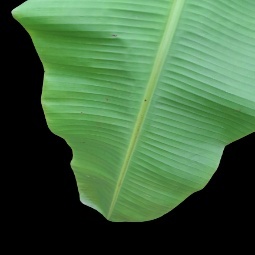
Label: Calcium